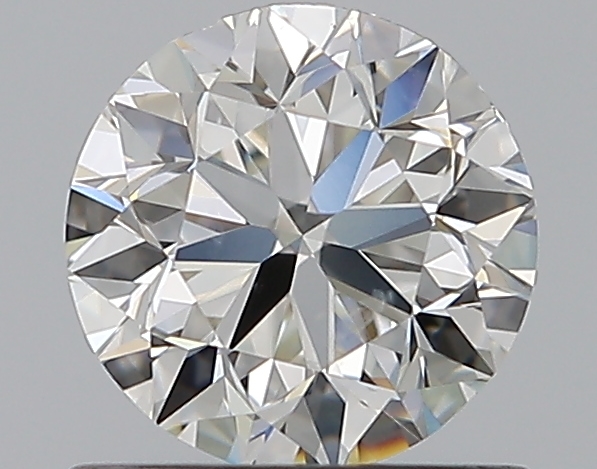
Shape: round
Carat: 0.75
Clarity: SI1
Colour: H
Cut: VG
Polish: EX
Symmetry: VG
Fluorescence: N
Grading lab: GIA
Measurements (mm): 5.65 x 5.69 x 3.65